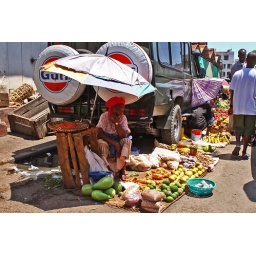
Colour at the fruit market in Mombassa.